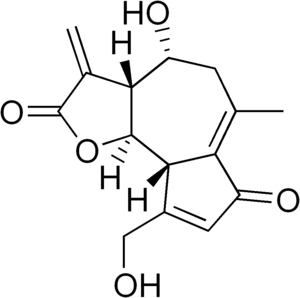
La lactucine est une molécule du groupe des lactones sesquiterpéniques de formule brute C₁₅H₁₆O₅, principe amer qui se présente sous la forme d'une poudre cristalline blanche et à l'origine des propriétés analgésiques et sédatives du lactucarium.